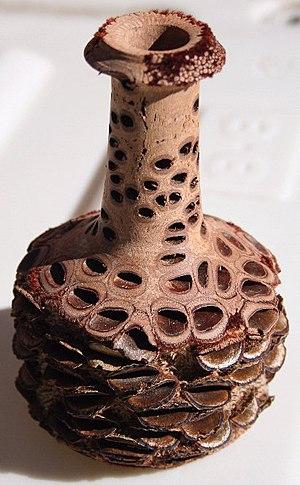
Le banksia géant, banksia taureau ou mangite est un arbre caractéristique du sud-ouest de l'Australie-Occidentale.
Banksia est un genre comprenant près de 80 espèces de plantes de la famille des Proteaceae. Fleurs sauvages emblématiques de l'Australie et plantes très prisées en culture, elles sont facilement reconnaissables par leurs fleurs caractéristiques en forme de brosse et leurs fruits qui s'ouvrent et laissent tomber leurs graines à la suite d'un incendie.